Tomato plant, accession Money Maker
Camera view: horizontal (90 deg, fisheye); turntable rotation: 180 degrees
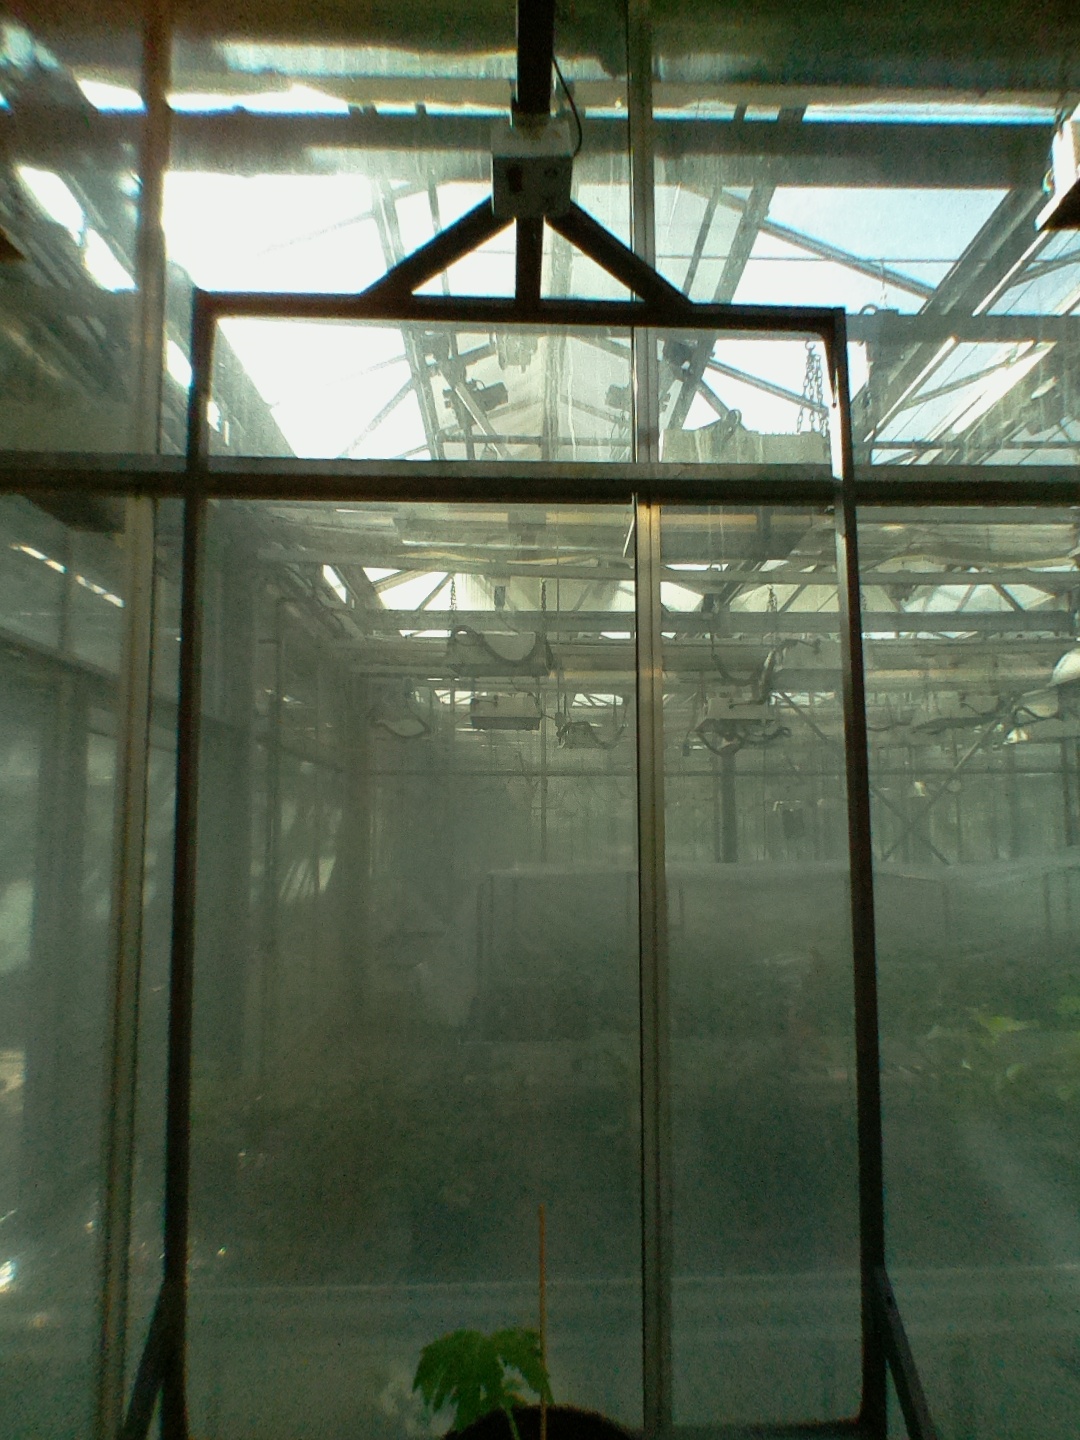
BBCH growth stage 13: 6 of true leaves visible